Joseph Yoakum

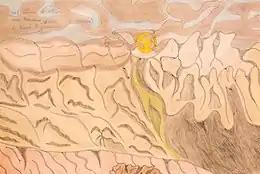

Yoakum was again living and painting in Chicago by 1962. Tom Brand, owner of Galaxy Press on the south side of Chicago, in 1968 had some printing to deliver to a coffee shop called "The Whole". While there he noticed the colored pencil drawings of Yoakum and was immediately taken by them. Brand had an account with the Ed Sherbyn Gallery on the north side of Chicago, and he persuaded Sherbyn to exhibit Yoakum's works and even printed his own poster for this show. Norman Mark of "The Chicago Daily News" wrote an article about Yoakum called "My drawings are a spiritual unfoldment"; this article was printed on the back of the poster. Brand informed his artist friends (including Whitney Halstead) about Yoakum and encouraged them to visit "The Whole" coffee shop. Halstead, an artist and instructor at the School of the Art Institute of Chicago, became the greatest promoter of Yoakum's work during his lifetime. He believed that his story was "more invention than reality... in part myth, Yoakum's life as he would have wished to have lived it."